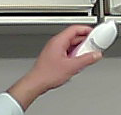
Product: rexona_spray